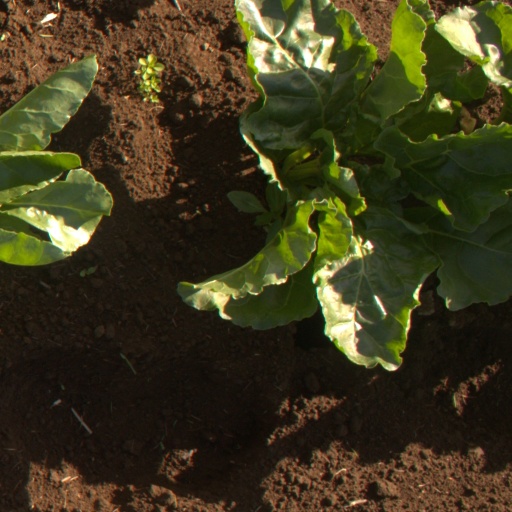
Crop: sugar beet